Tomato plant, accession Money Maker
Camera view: horizontal (90 deg, fisheye); turntable rotation: 240 degrees
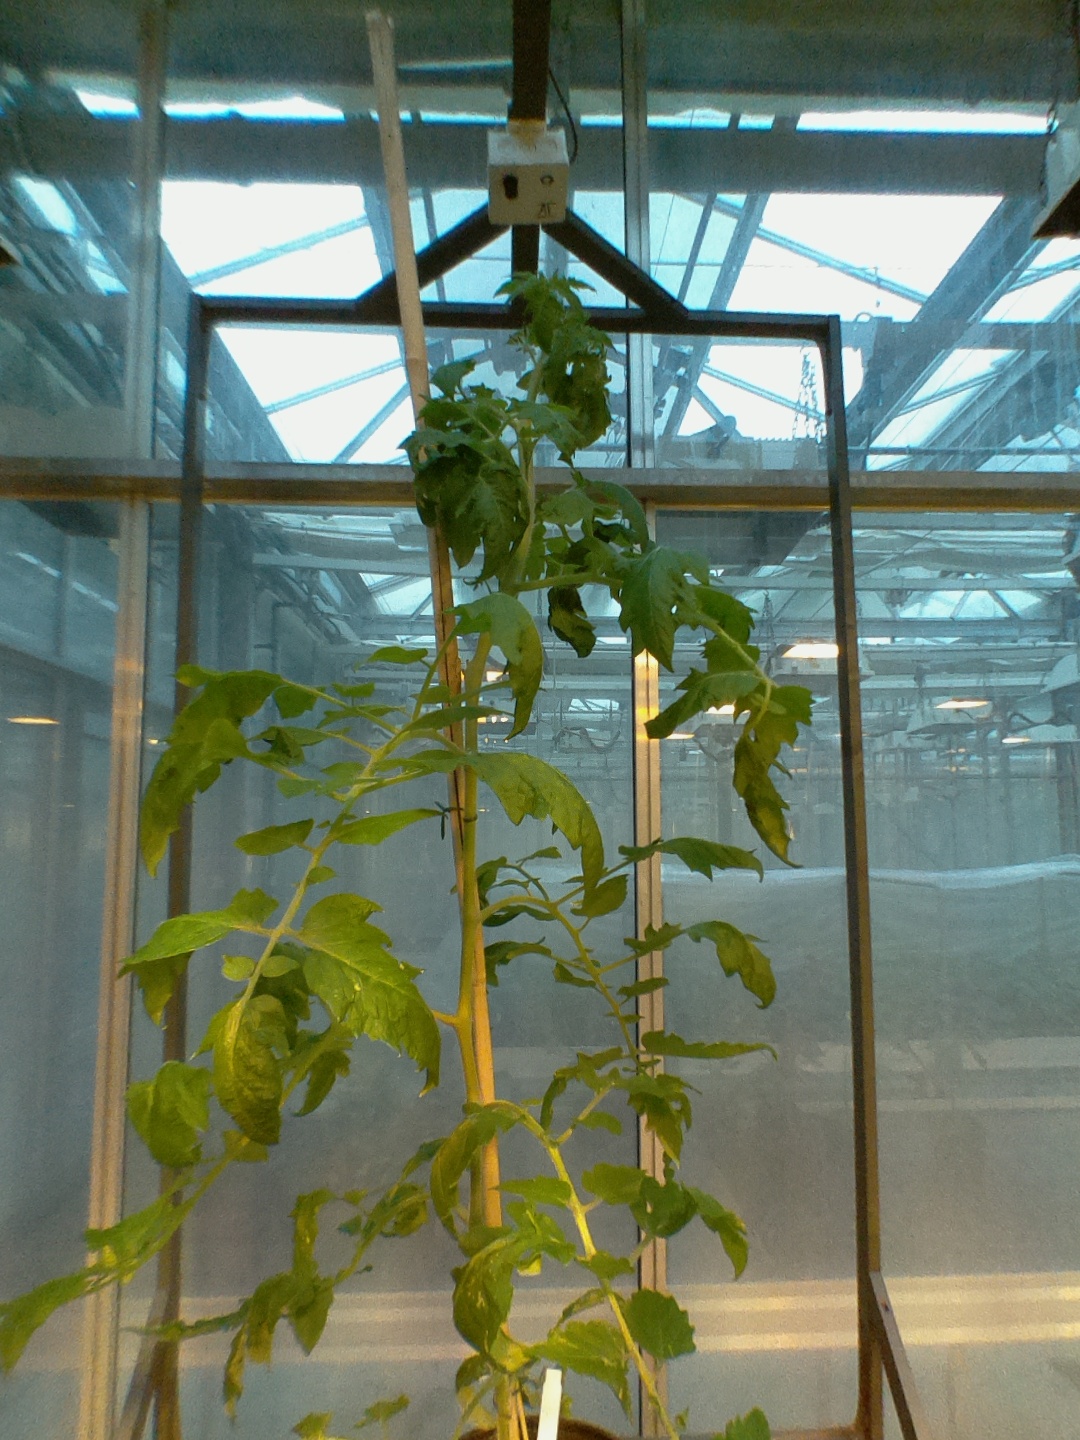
BBCH growth stage 55: 5 inflorescences visible